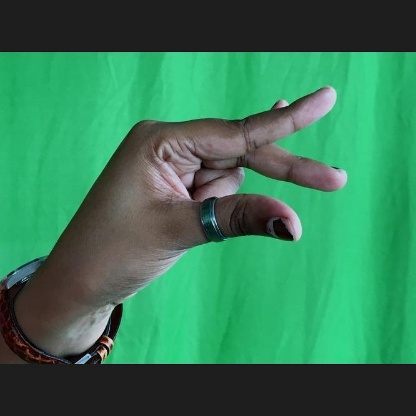
Mudra: Kangulam